Ocean colonization

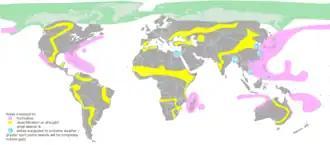
Areas of the world susceptible to natural disasters

For example, Polynesian island nations such as Tuvalu with a population of 10,000 are expected to be fully submerged by water in approximately 30–50 years.